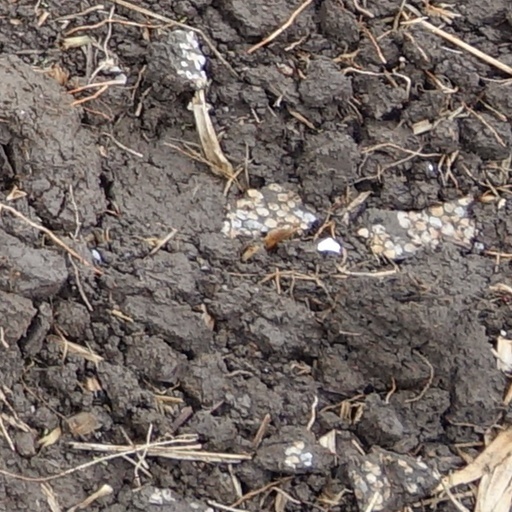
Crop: wheat